History of Libya

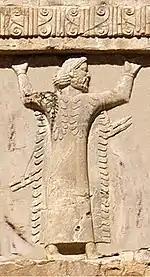
Libyan soldier of the Achaemenid army, . Xerxes I tomb relief.

In 525 BCE the Persian army of Cambyses II overran Cyrenaica, which for the next two centuries remained under Persian or Egyptian rule. Alexander was greeted by the Greeks when he entered Cyrenaica in 331 BCE, and Eastern Libya again fell under the control of the Greeks, this time as part of the Ptolemaic Kingdom. Later, a federation of the Pentapolis was formed that was customarily ruled by a king drawn from the Ptolemaic royal house.